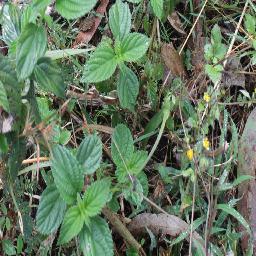
Label: lantana